Chrissie Watts

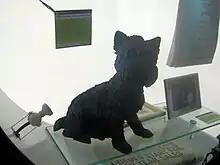
The doggy doorstop prop from the British soap opera EastEnders that was owned by the character Pauline Fowler and was used by Chrissie to kill her husband Den Watts.

In the aftermath of Den's death, Chrissie became an increasingly "transformed" and colder figure, as the character "played" and "spun" her way "out of every situation". She proceeds to trick Zoe into taking the blame for Den's murder, and continuously outmanoeuvres Sam in the latter's efforts to get back the Vic. Oberman felt this to be a noticeable shift in Chrissie's characterisation, with the show's writers taking "her down a darker route", as in one notable scene depicting Chrissie standing over Den's grave, and confiding to him of her plans.